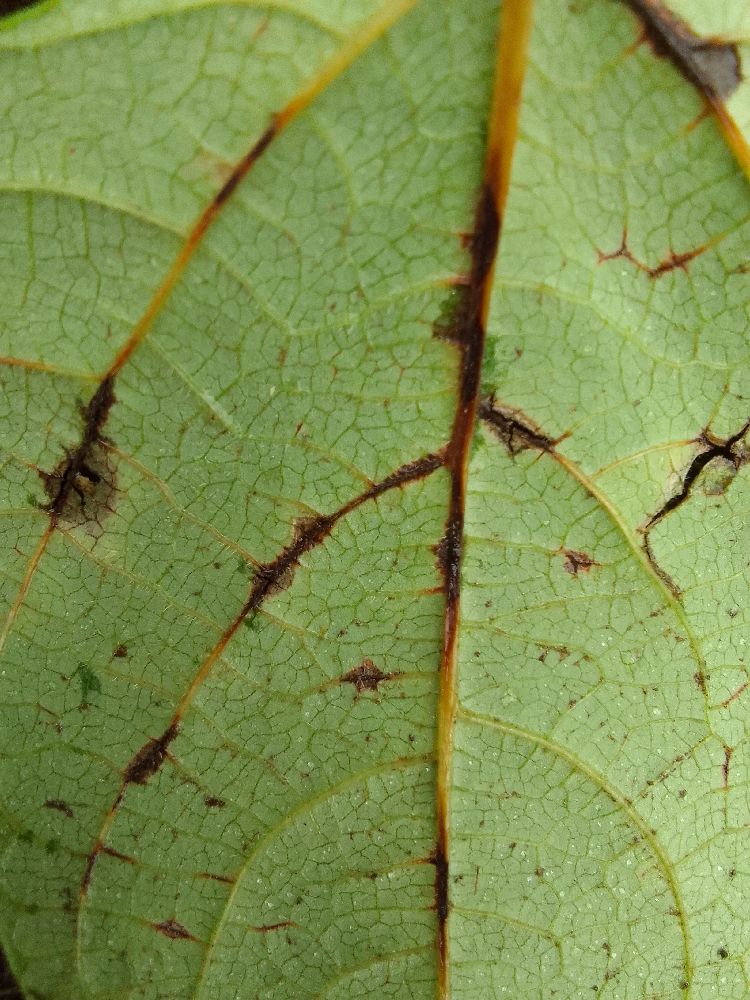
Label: anthracnose